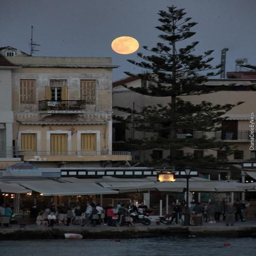
may full moon over the old harbour